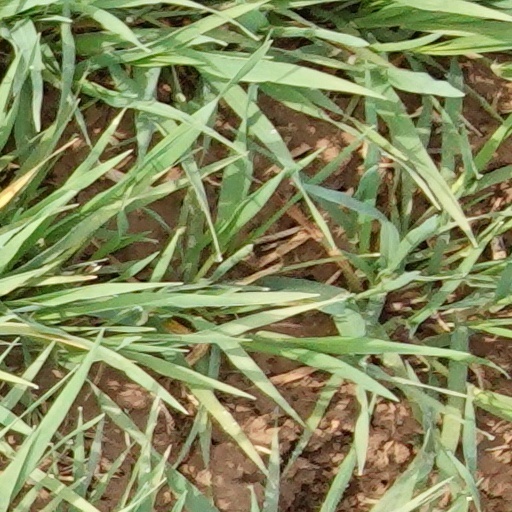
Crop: wheat